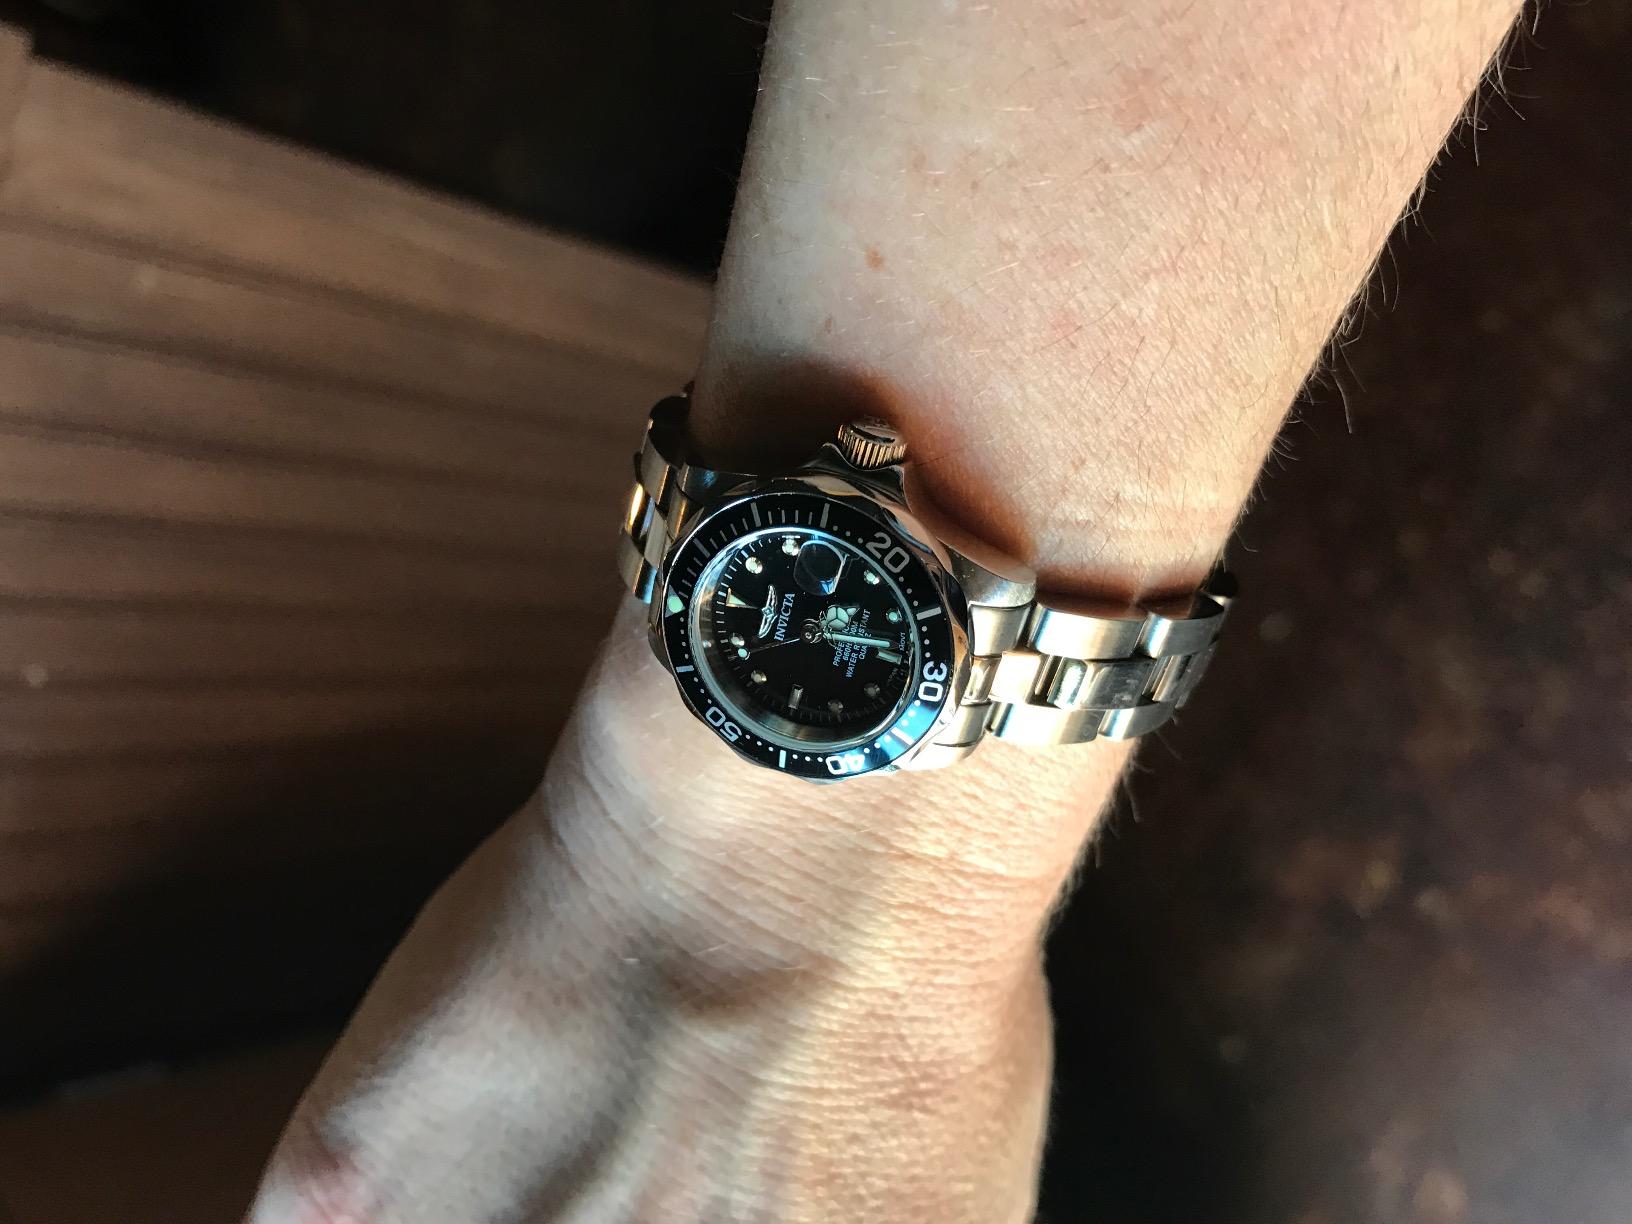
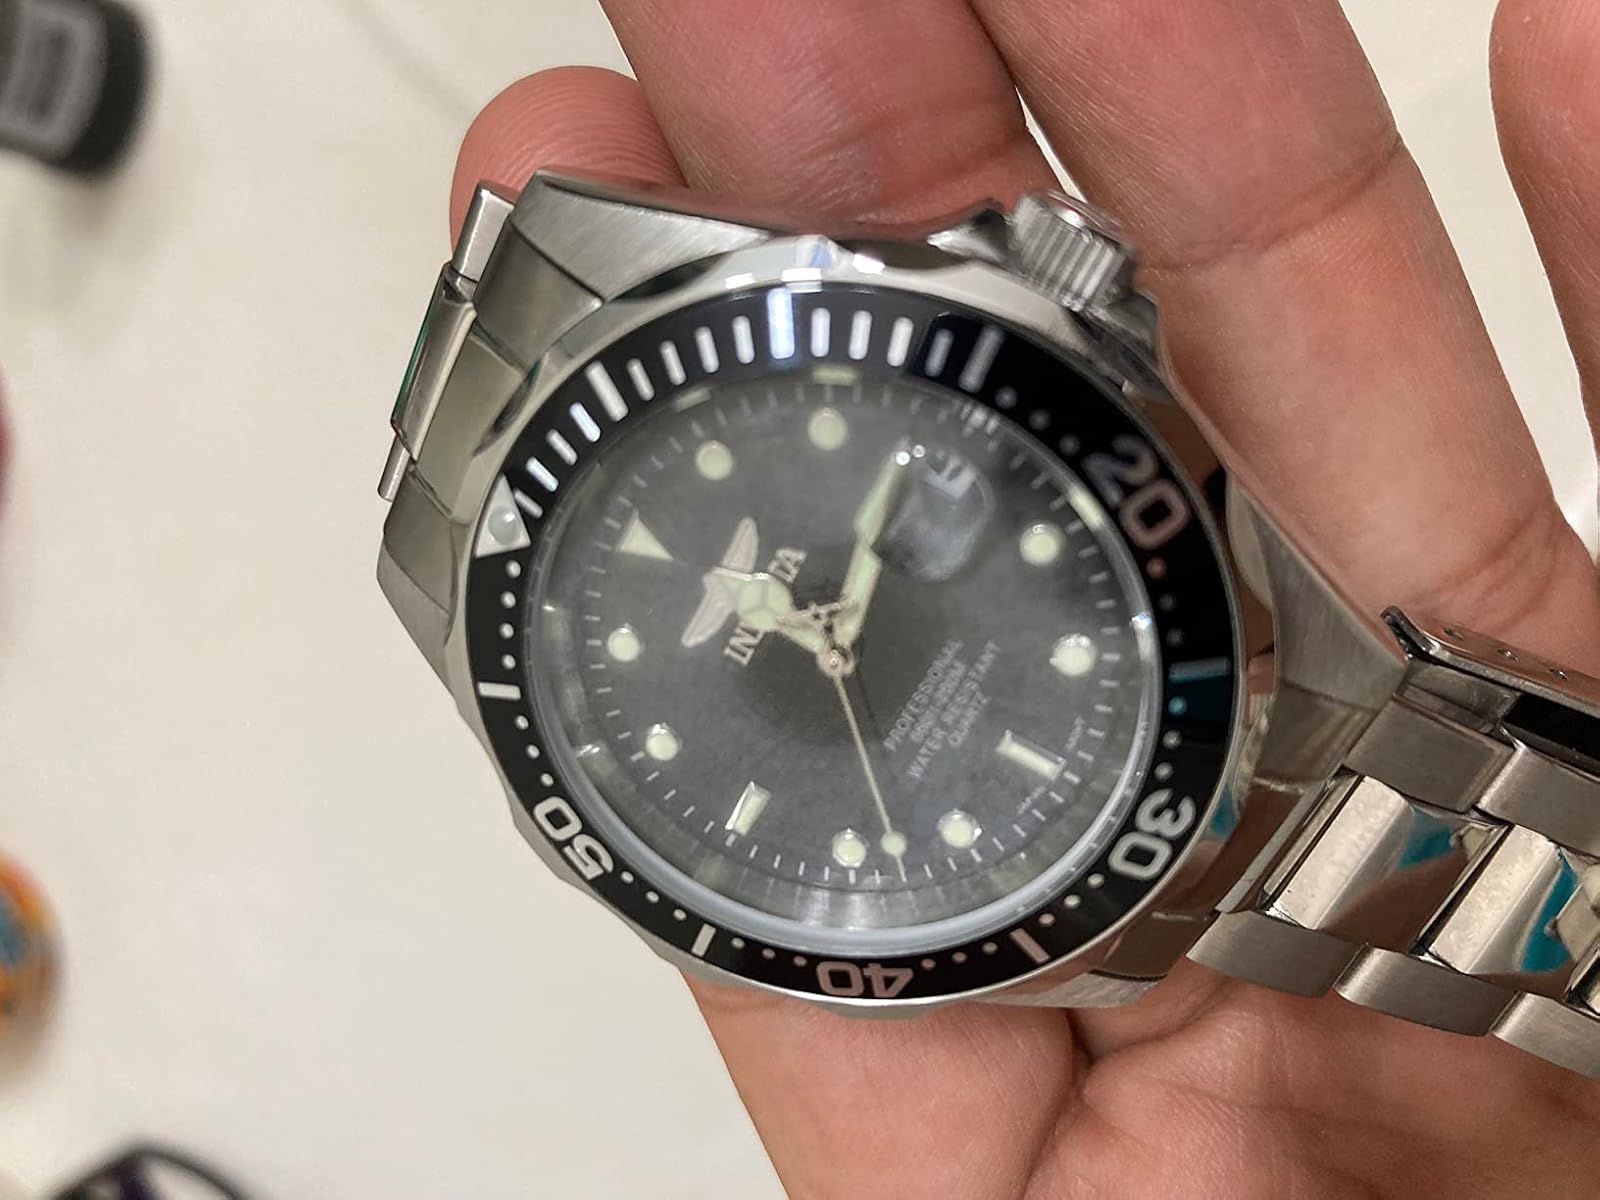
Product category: accessories_watch
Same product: yes